Rajiv Satyal

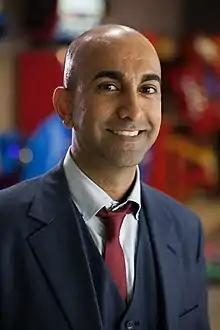
Rajiv Satyal in 2022

Rajiv Satyal (born 1976) is an American comedian. He is the first person to perform standup comedy on all seven continents.